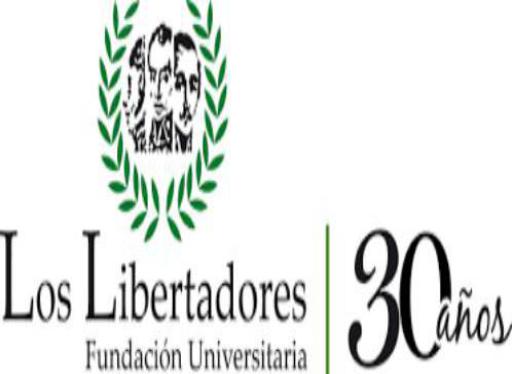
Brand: los libertadores
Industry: Others